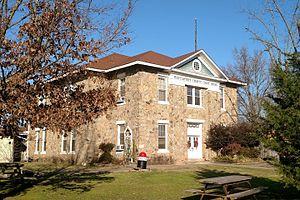
La ville de Mount Ida est le siège du comté de Montgomery, dans l'Arkansas, aux États-Unis d'Amérique.